St. Mary's Syro-Malabar Forane Church, Chalakudy

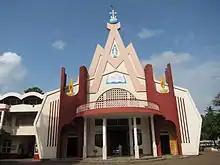
St. Mary's Forane Church Chalakudy.jpg

St. Mary's Forane Church, Chalakudy, is one of the 10 Foranes or deaneries under the Syro-Malabar Catholic Eparchy of Irinjalakuda, which was established in 1978 by the bifurcation of Thrissur Diocese. Prior to that, Chalakudy was part of Thrissur diocese, the most ancient Diocese of the Syro-Malabar Catholic Church. Thrissur diocese has since been elevated to an archdiocese, Syro-Malabar Catholic Archeparchy of Thrissur, within which comes the Irinjalakuda diocese. There are 16 parishes under the Chalakudy Forane. The people of Chalakudy, mainly in business or service sectors, belong to middle or upper-middle-class families. Chalakudy is one of those areas in Kerala with a high concentration of Christian population, most belonging to the Syro-Malabar Catholic Church.